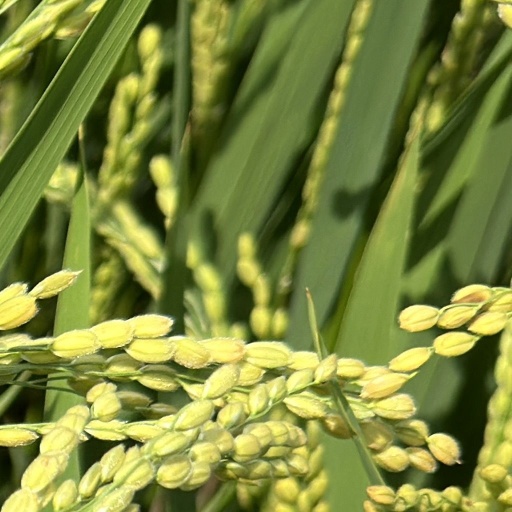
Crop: rice